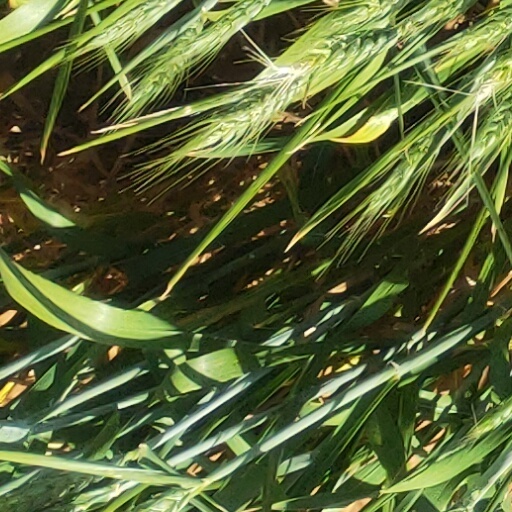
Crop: wheat